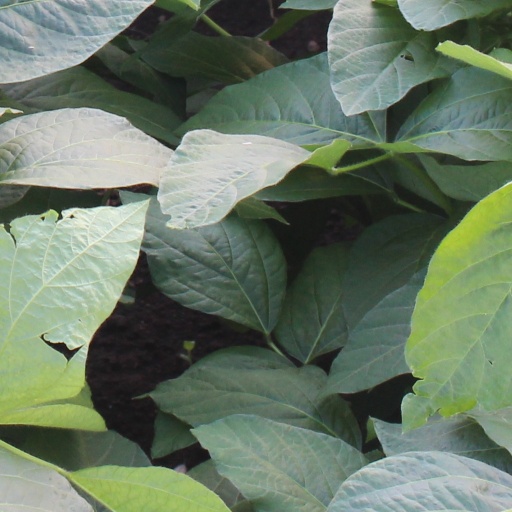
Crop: soybean